James Grant Bey

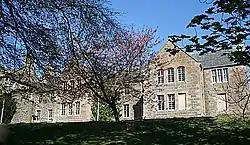
Ladysbridge Hospital, formerly Banff District Lunatic Asylum

He first worked for several months as Assistant in the Aberdeen Royal Lunatic Asylum and then as Superintendent in the Banff District Lunatic Asylum.